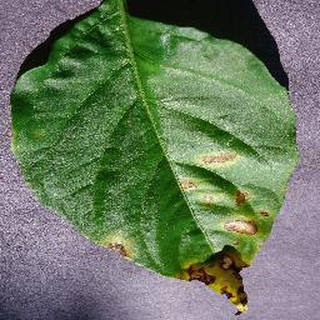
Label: bell_pepper_bacterial_spot